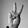
ASL letter: V